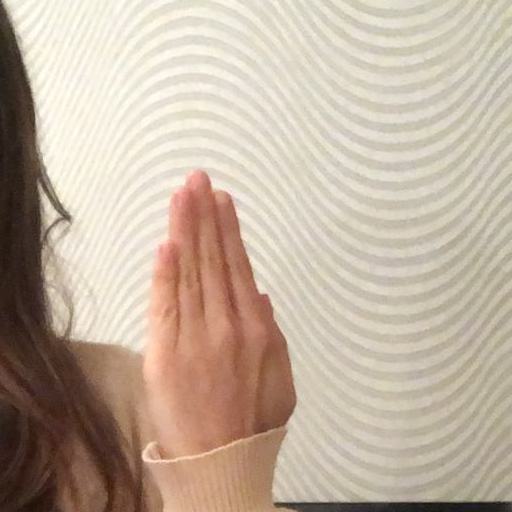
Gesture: stop_inverted